John de Mowbray, 4th Duke of Norfolk

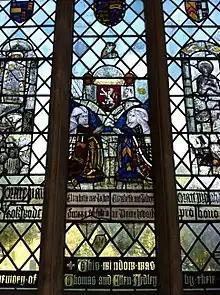
Left: Lady Elizabeth Talbot, wife of John de Mowbray, 4th Duke of Norfolk (1444–1476). On her kirtle she displays her paternal arms "Gules, a lion rampant or a bordure engrailed of the last" (Talbot) and on her mantle shows "Gules three lions passant guardant or a label of three points argent" (Brotherton, for Thomas of Brotherton, 1st Earl of Norfolk, a younger son of King Edward I and ancestor of the Duke of Norfolk). Below is inscribed in Latin: "Elizabeta nat(a) Talbot Ducissa Norfoltia" ("Elizabeth born Talbot, Duchess of Norfolk"). Stained glass in Holy Trinity Church, Long Melford, Suffolk

John de Mowbray, 4th Duke of Norfolk, (18 October 144414 January 1476), known as 1st Earl of Surrey between 1451 and 1461, was the only son of John de Mowbray, 3rd Duke of Norfolk and Eleanor Bourchier. His maternal grandparents were William Bourchier, Count of Eu and Anne of Gloucester.